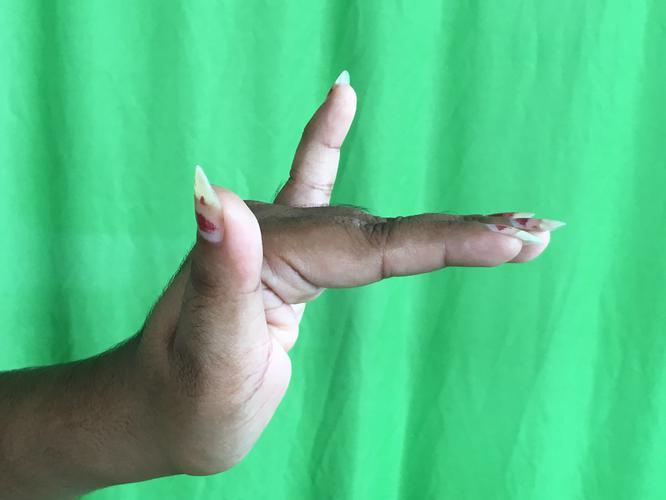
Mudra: Mrigasirsha
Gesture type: single_hand